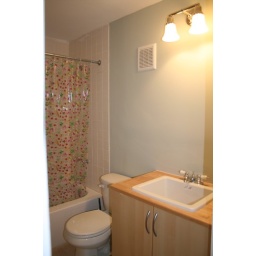
Second full bathroom in Catskills lake house for sale